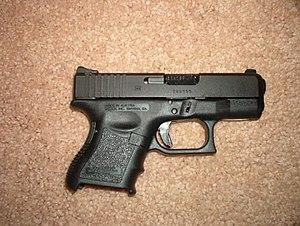
Le Glock 27 est la version en .40 S&W du Glock 26 produit depuis 1996.